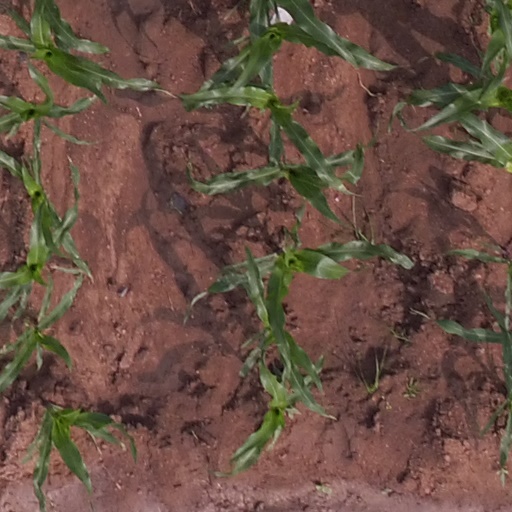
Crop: maize; corn